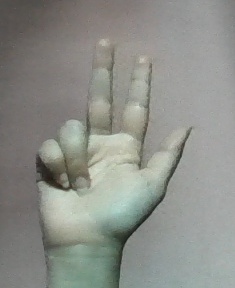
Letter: al